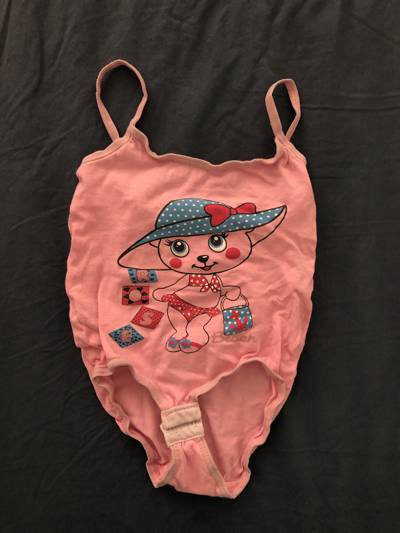
Waste category: clothes